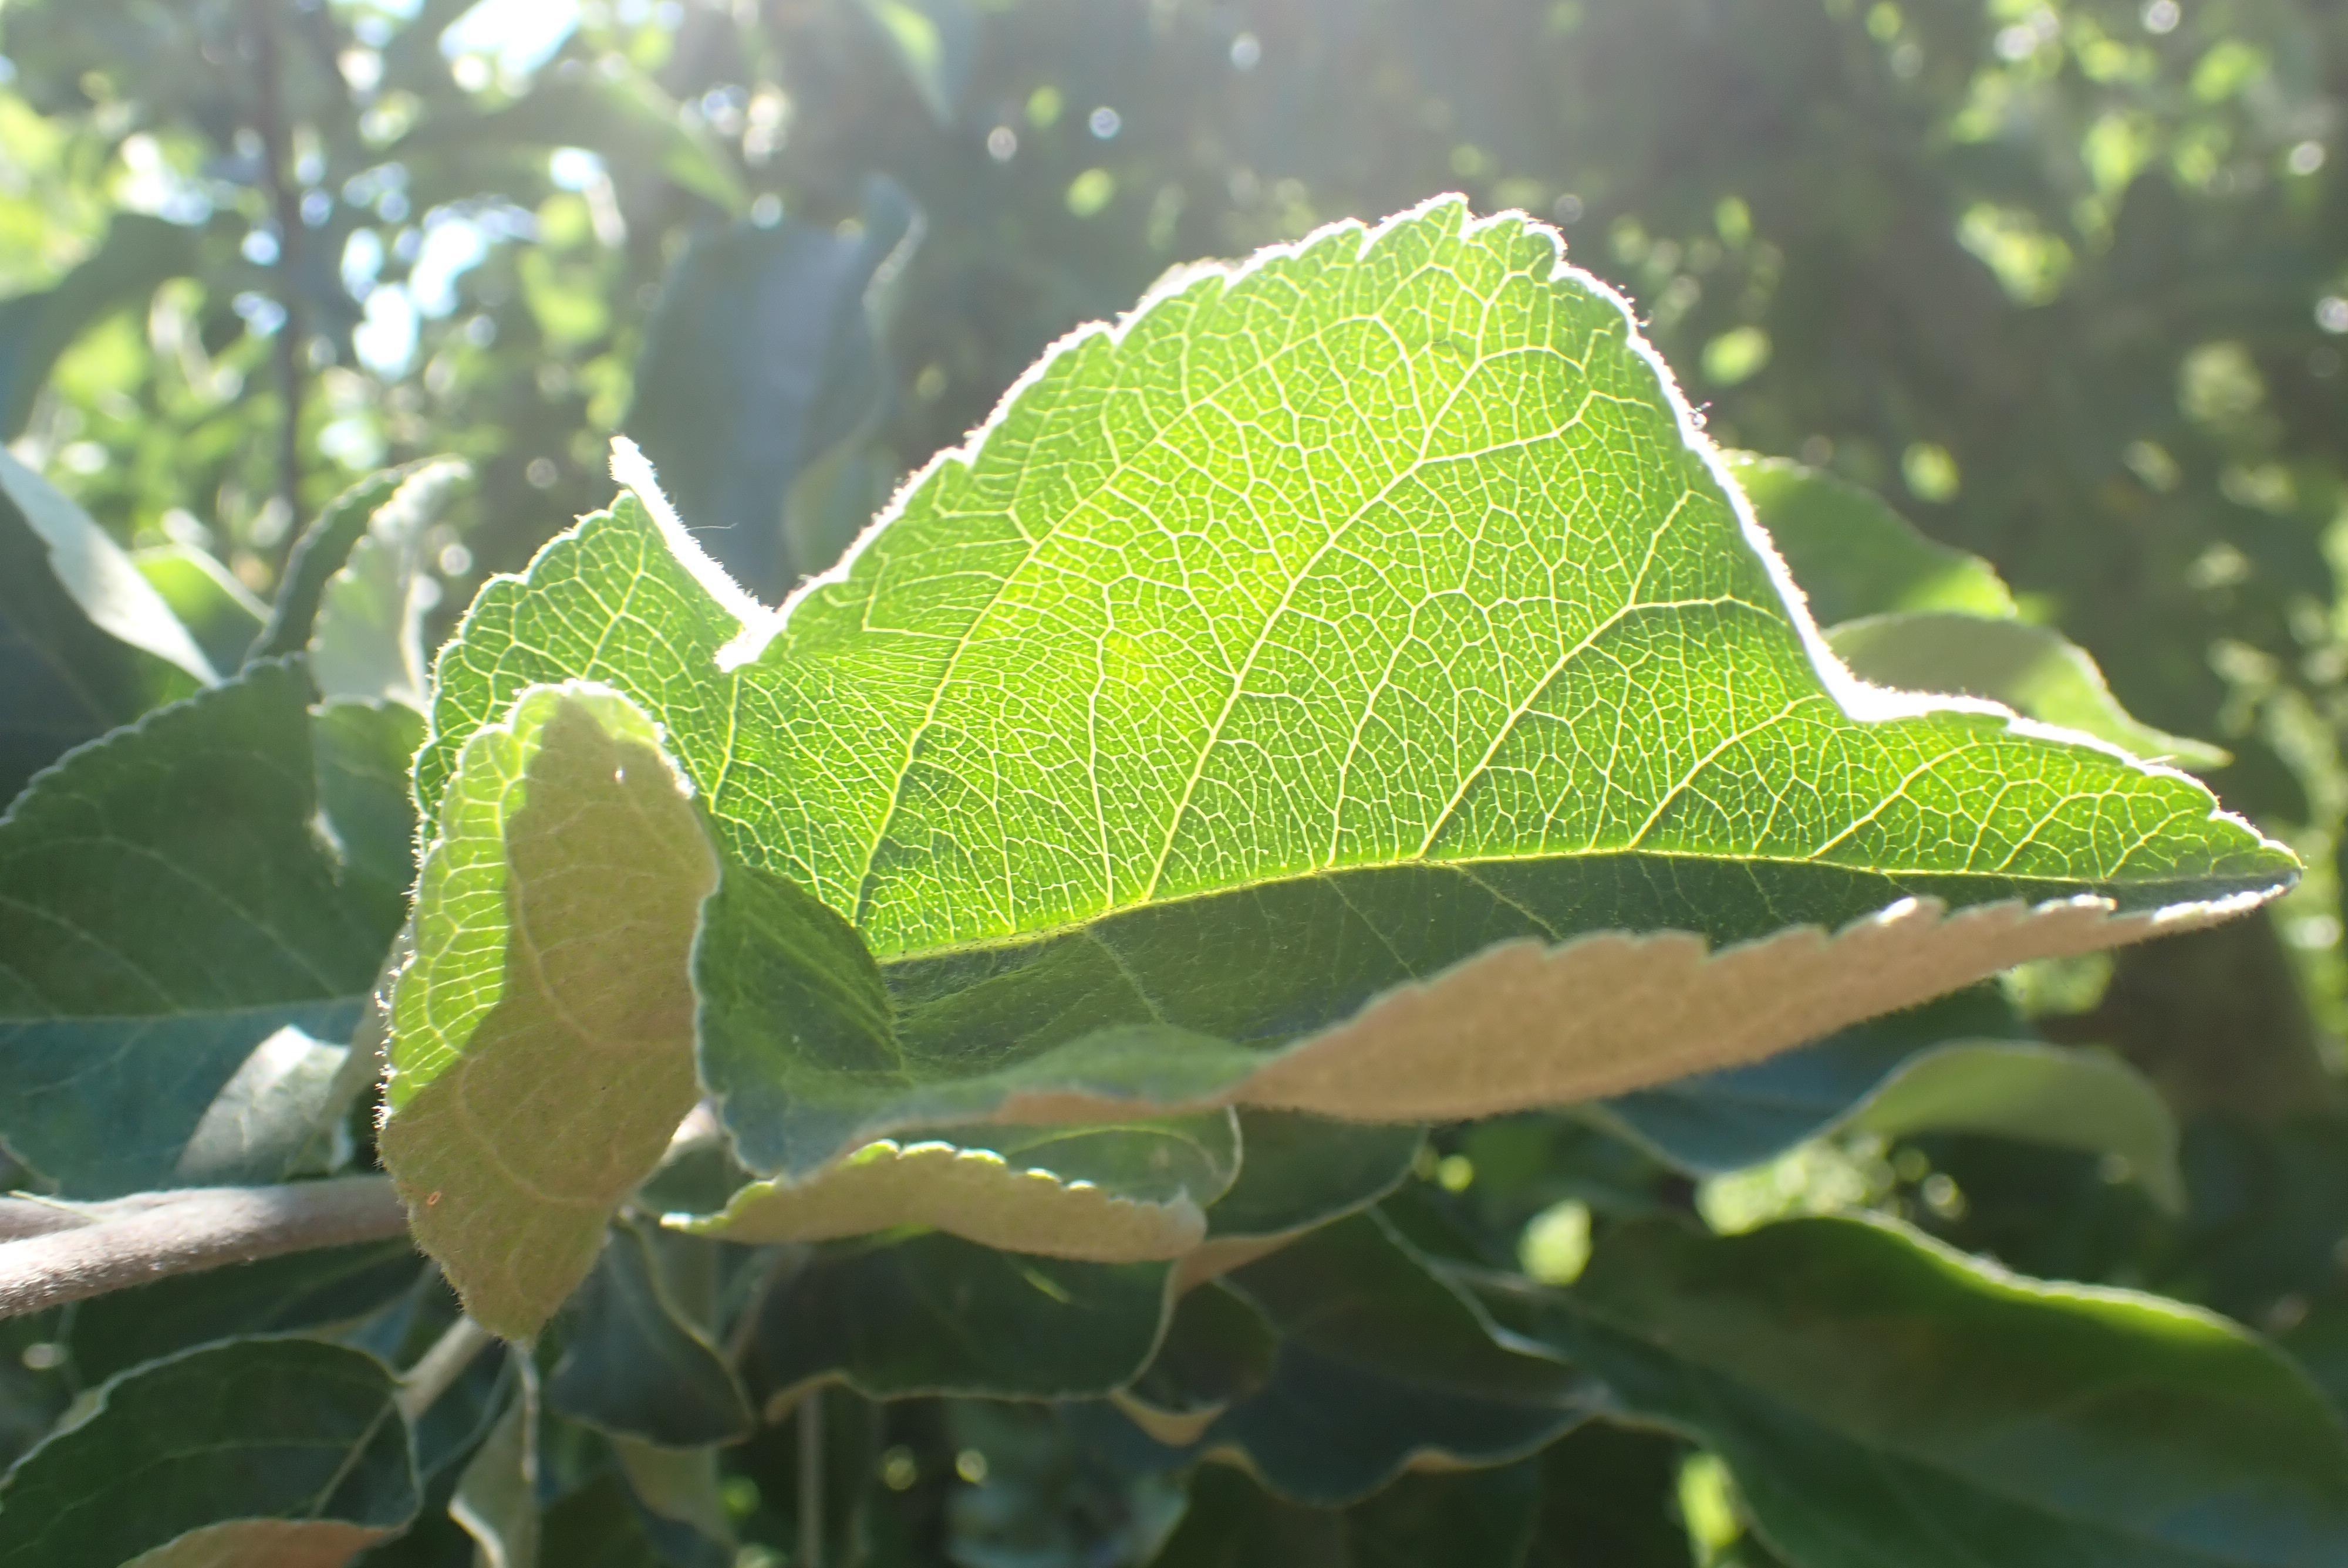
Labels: healthy